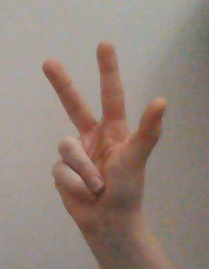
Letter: al